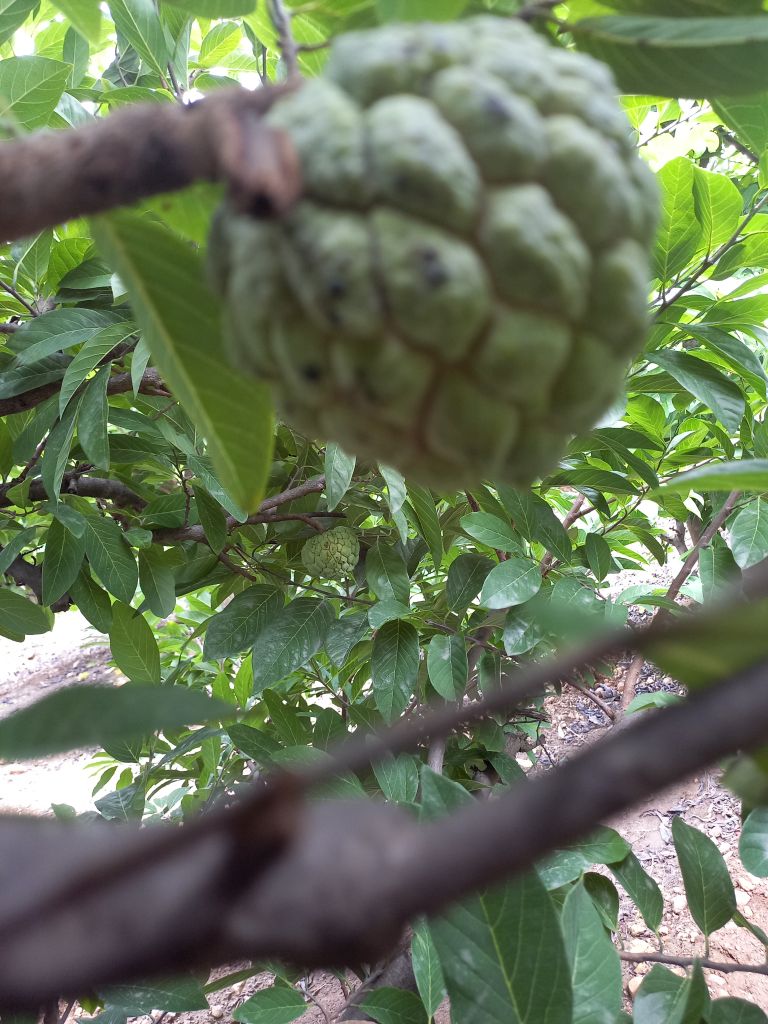
Disease label: Leaf spot on fruit